Trent Lott Center for Economic Development

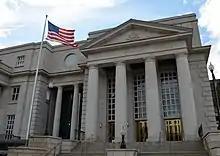
Trent Lott Center in 2016

Named after long serving Mississippi Senator Trent Lott, the Trent Lott Center for Economic Development and Entrepreneurship at The University of Southern Mississippi serves as the central authority regarding economic development service and research. Staff at The Center work alongside individuals, public entities, non-profit organizations, and businesses in order to effectively plan and implement activities that would, as a result, generate jobs and income. Furthermore, extended consideration is given to rural and impoverished areas within the state of Mississippi. The center provides expertise in strategic planning and leadership development; education and training; community analysis; and other technical support, and emphasizes client-requested assistance.